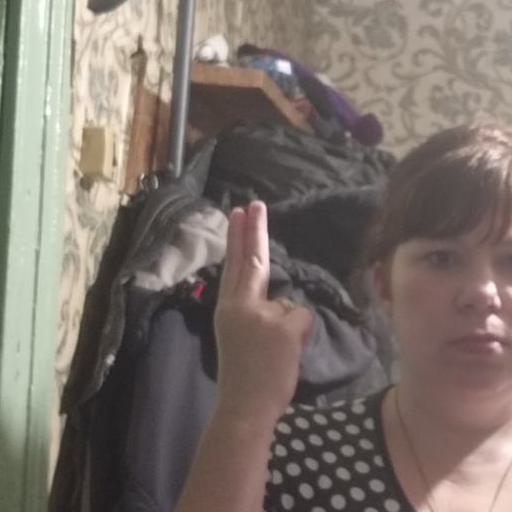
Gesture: two_up_inverted